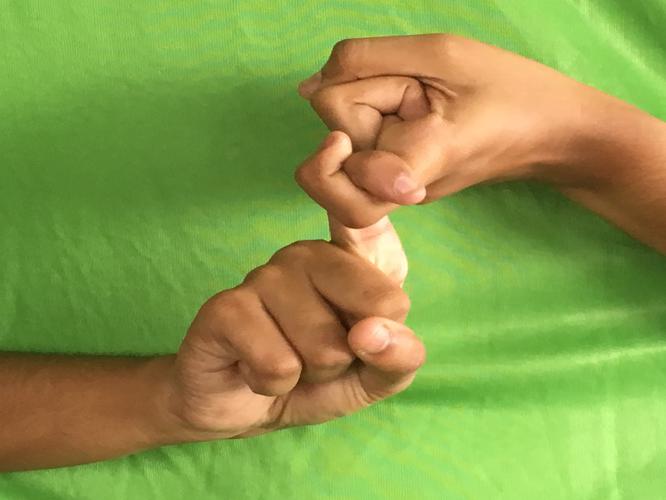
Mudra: Pasha
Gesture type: double_hand